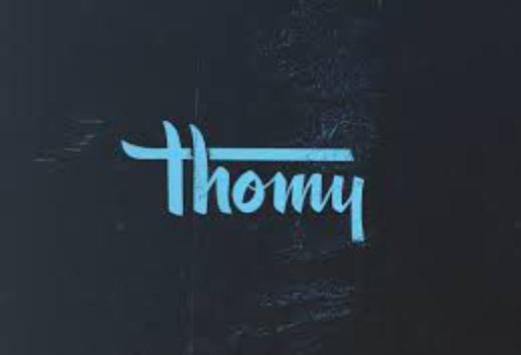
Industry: Food